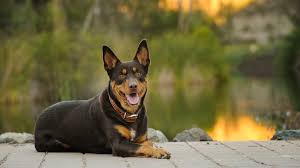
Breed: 209-n000049-kelpie